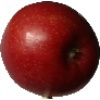
Label: braeburn_apple